Salman Irshad

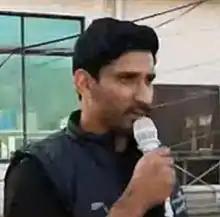
Irshad in 2022

Salman Irshad (Urdu: ; born 3 December 1995) is a Pakistani cricketer who plays for Lahore Blues, Mirpur Royals and Peshawar Zalmi.